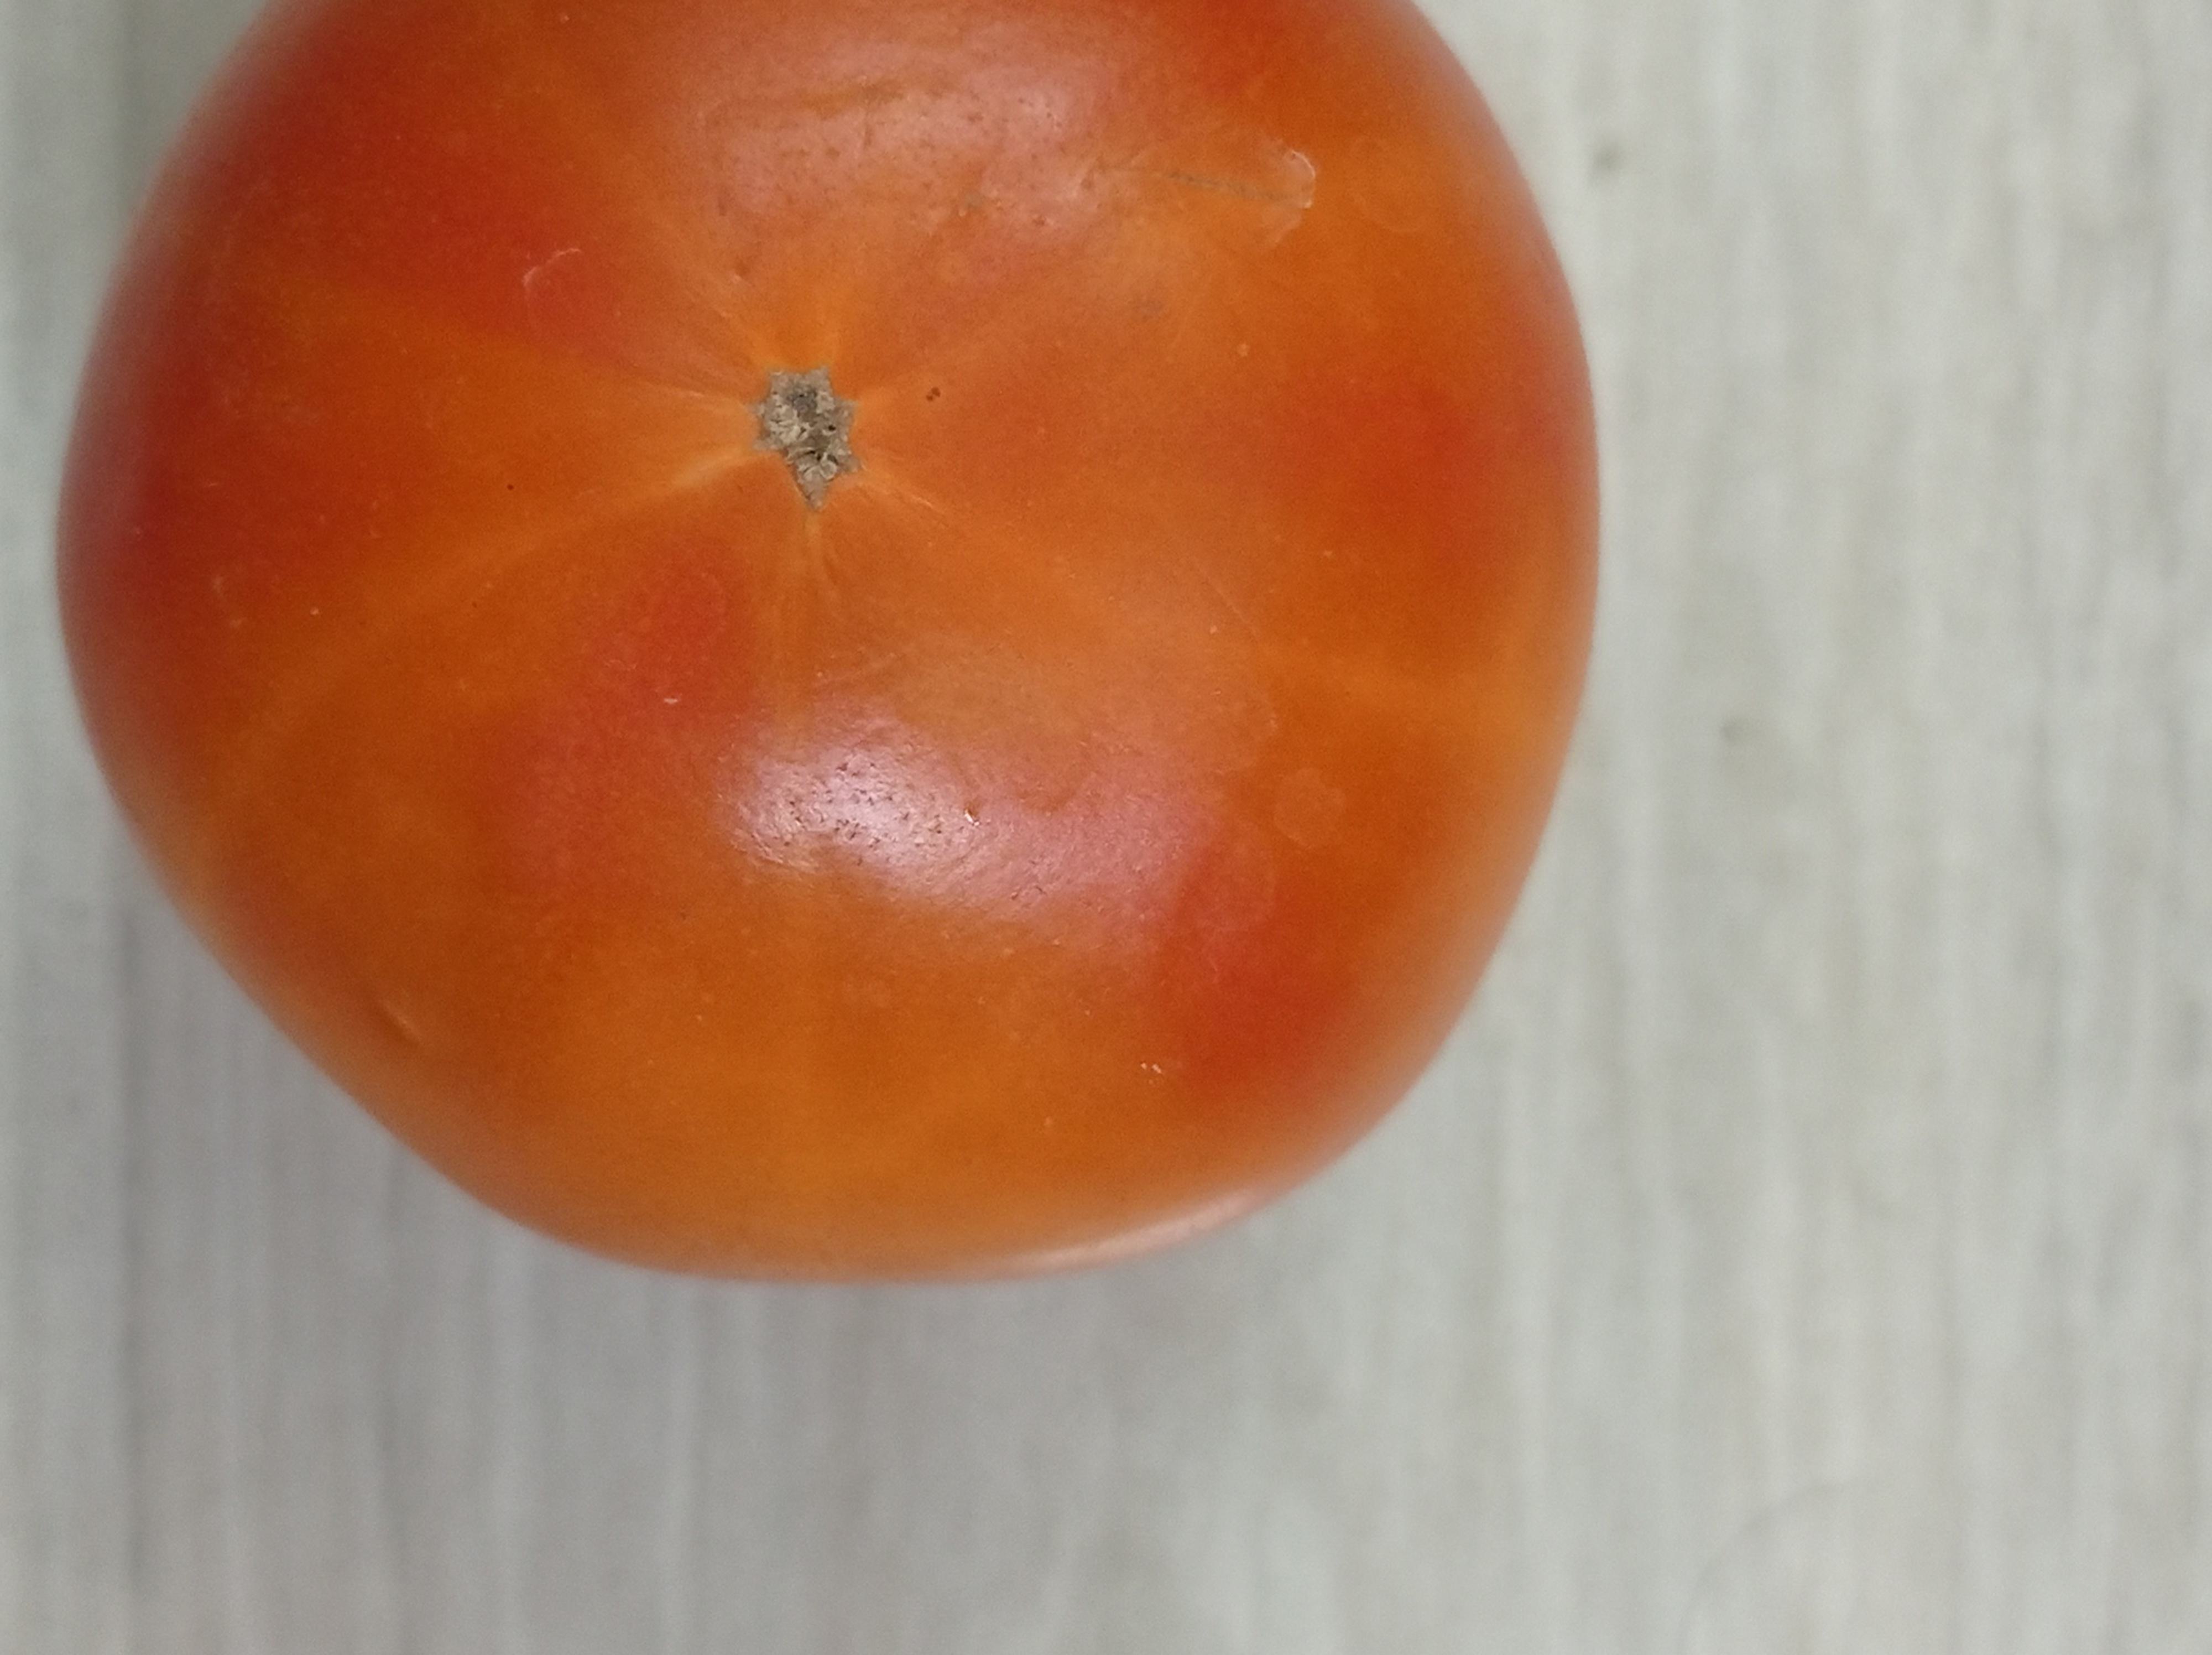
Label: Fresh